Ap Lei Chau

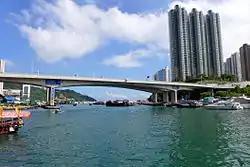
Ap Lei Chau Bridge

Ap Lei Chau and Hong Kong Island are connected by the four-lane Ap Lei Chau Bridges. Opened in 1983, it originally only had two lanes, and was widened to four in 1994 with a duplicated bridge to the northwest of the original one.